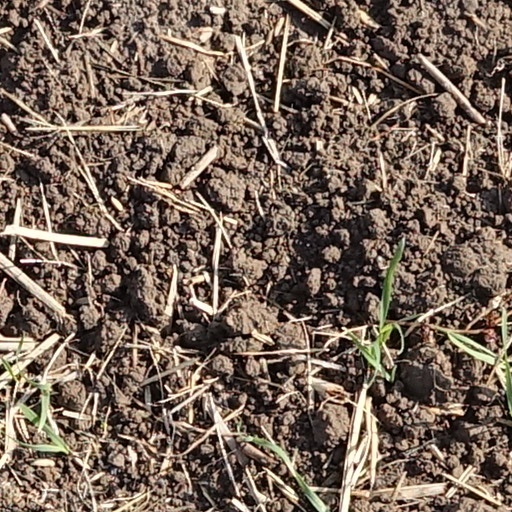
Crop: wheat